Vickers Wellington

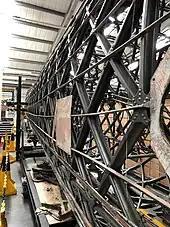
Vickers Wellington fuselage during restoration showing its geodetic airframe

The Vickers Wellington was a twin-engined long-range medium bomber, initially powered by a pair of Bristol Pegasus radial engines, which drove a pair of de Havilland two-pitch propellers. Various engines and propeller combinations were used on variants of the aircraft, which included models of the Bristol Hercules and the Rolls-Royce Merlin engines. Recognisable characteristics of the Wellington include the high aspect ratio of its tapered wing, the depth of its fuselage and the use of a tall single fin on its tail unit, which reportedly aided in recognition of the type.